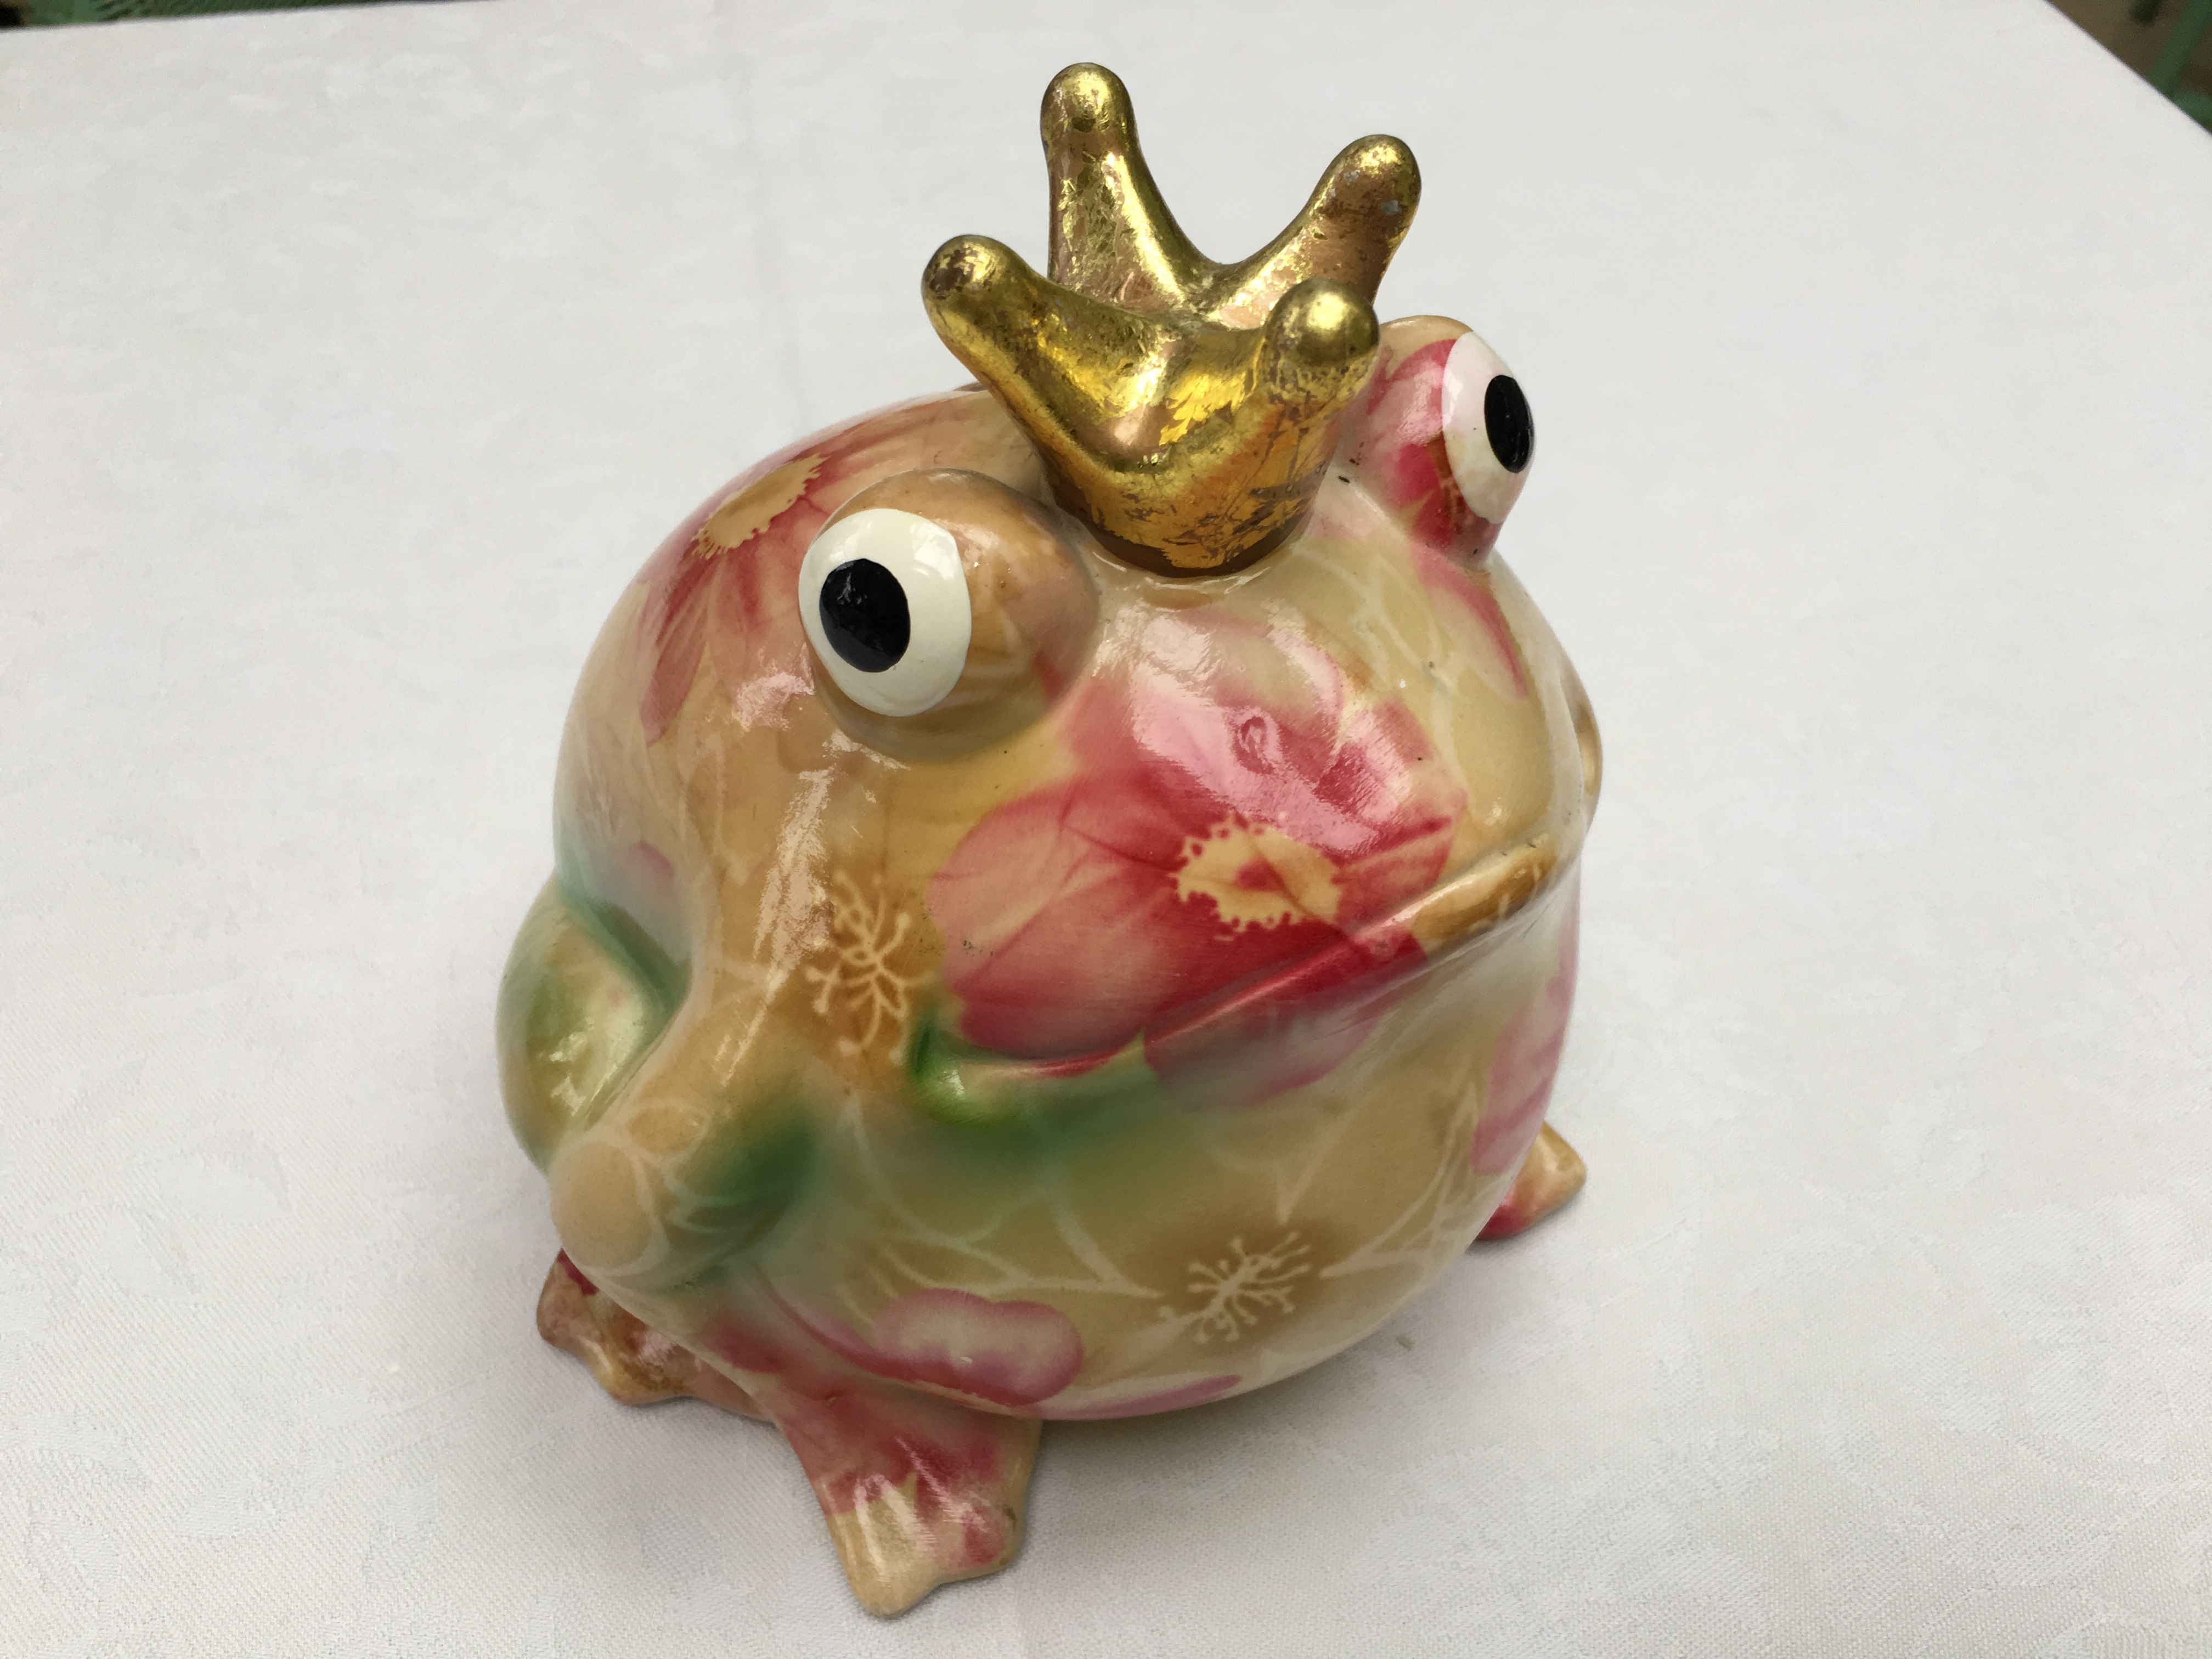
produce, ceramic, frog, toad, amphibian, pottery, material, sculpture, art, head, figurine, magic, carving, porcelain, princess, fairytale, prince